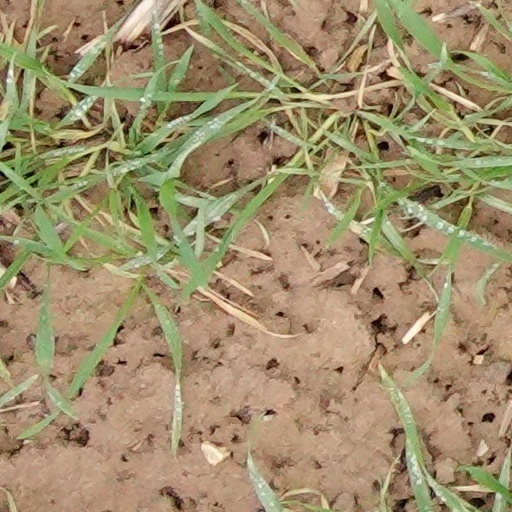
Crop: wheat